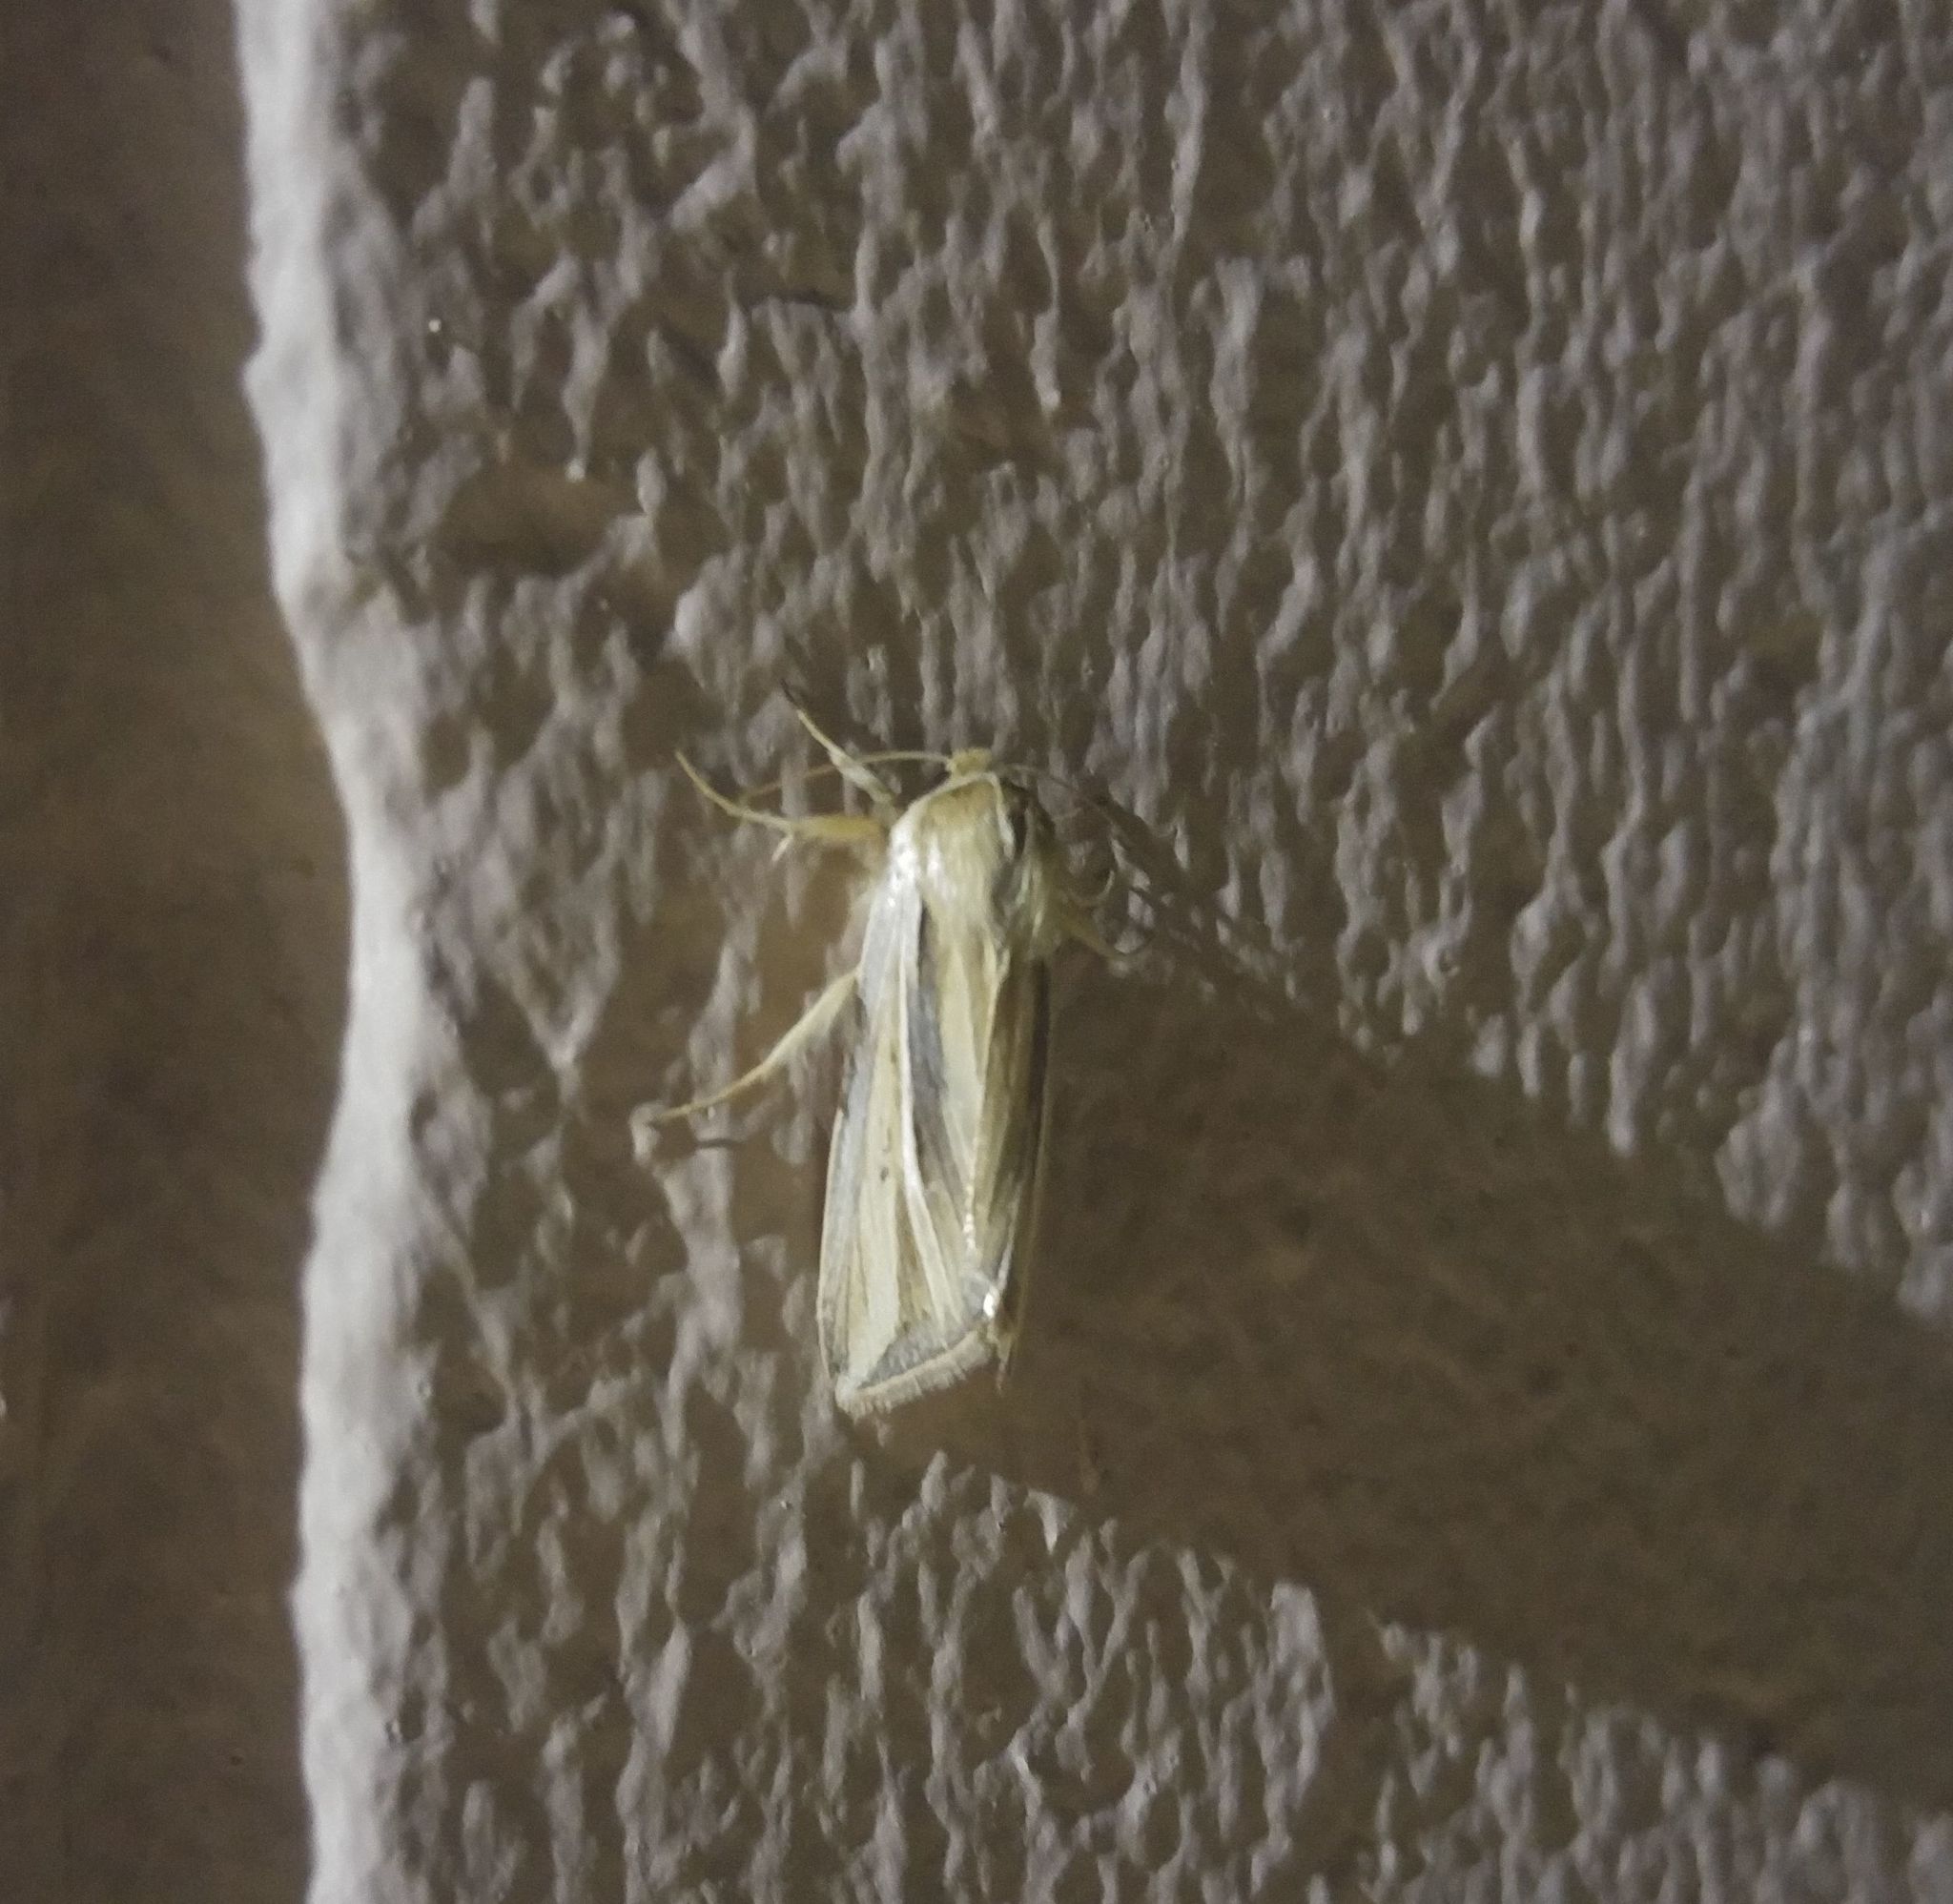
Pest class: wheathead_armyworm_Dargida_diffusa